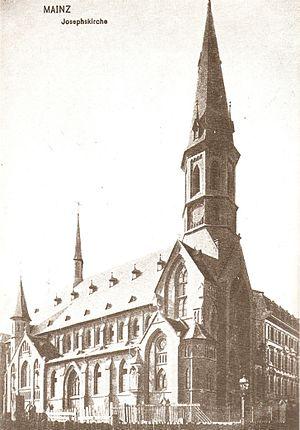
L’église Saint-Joseph est une église catholique dans le quartier Mainz-Neustadt de Mayence. Elle fait suite à une église construite à la fin du XIXᵉ siècle et détruite en 1945 ; elle a été reconstruite en 1955–1957 d'après les plans de Hugo Becker en style moderne selon la forme d'une ellipse, à l'angle des rues Josephsstraße et Raimundistraße.